Writing-riddle

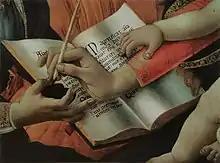
Sandro Botticelli - Madonna del Magnificat

The writing-riddle is an international riddle type, attested across Europe and Asia. Its most basic form was defined by Antti Aarne as 'white field, black seeds', where the field is a page and the seeds are letters. However, this form admits of variations very diverse in length and degree of detail. For example, a version from Astrakhan translates as "the enclosure is white, the sheep are black", while one from the Don Kalmyks appears as "a black dog runs on white snow", and literary riddlers especially have produced long variations on the theme, often overlapping with riddles on pens and other writing equipment.